Water privatisation in England and Wales

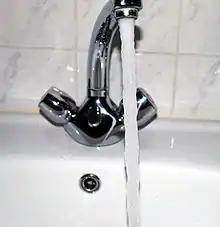
Until the 1980s, universal provision of drinking water and sewerage services in England and Wales was considered a public health service. The water industry was privatised in 1989, according to the Conservative government's programme.

The water privatisation in England and Wales involved the transfer of the provision of water and wastewater services in England and Wales from the state to the private sector in 1989, through the sale of the ten regional water authorities (RWA). The potable water supply as well as the sewerage and sewage disposal functions of each RWA were transferred to privately owned companies.